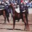
Label: horse